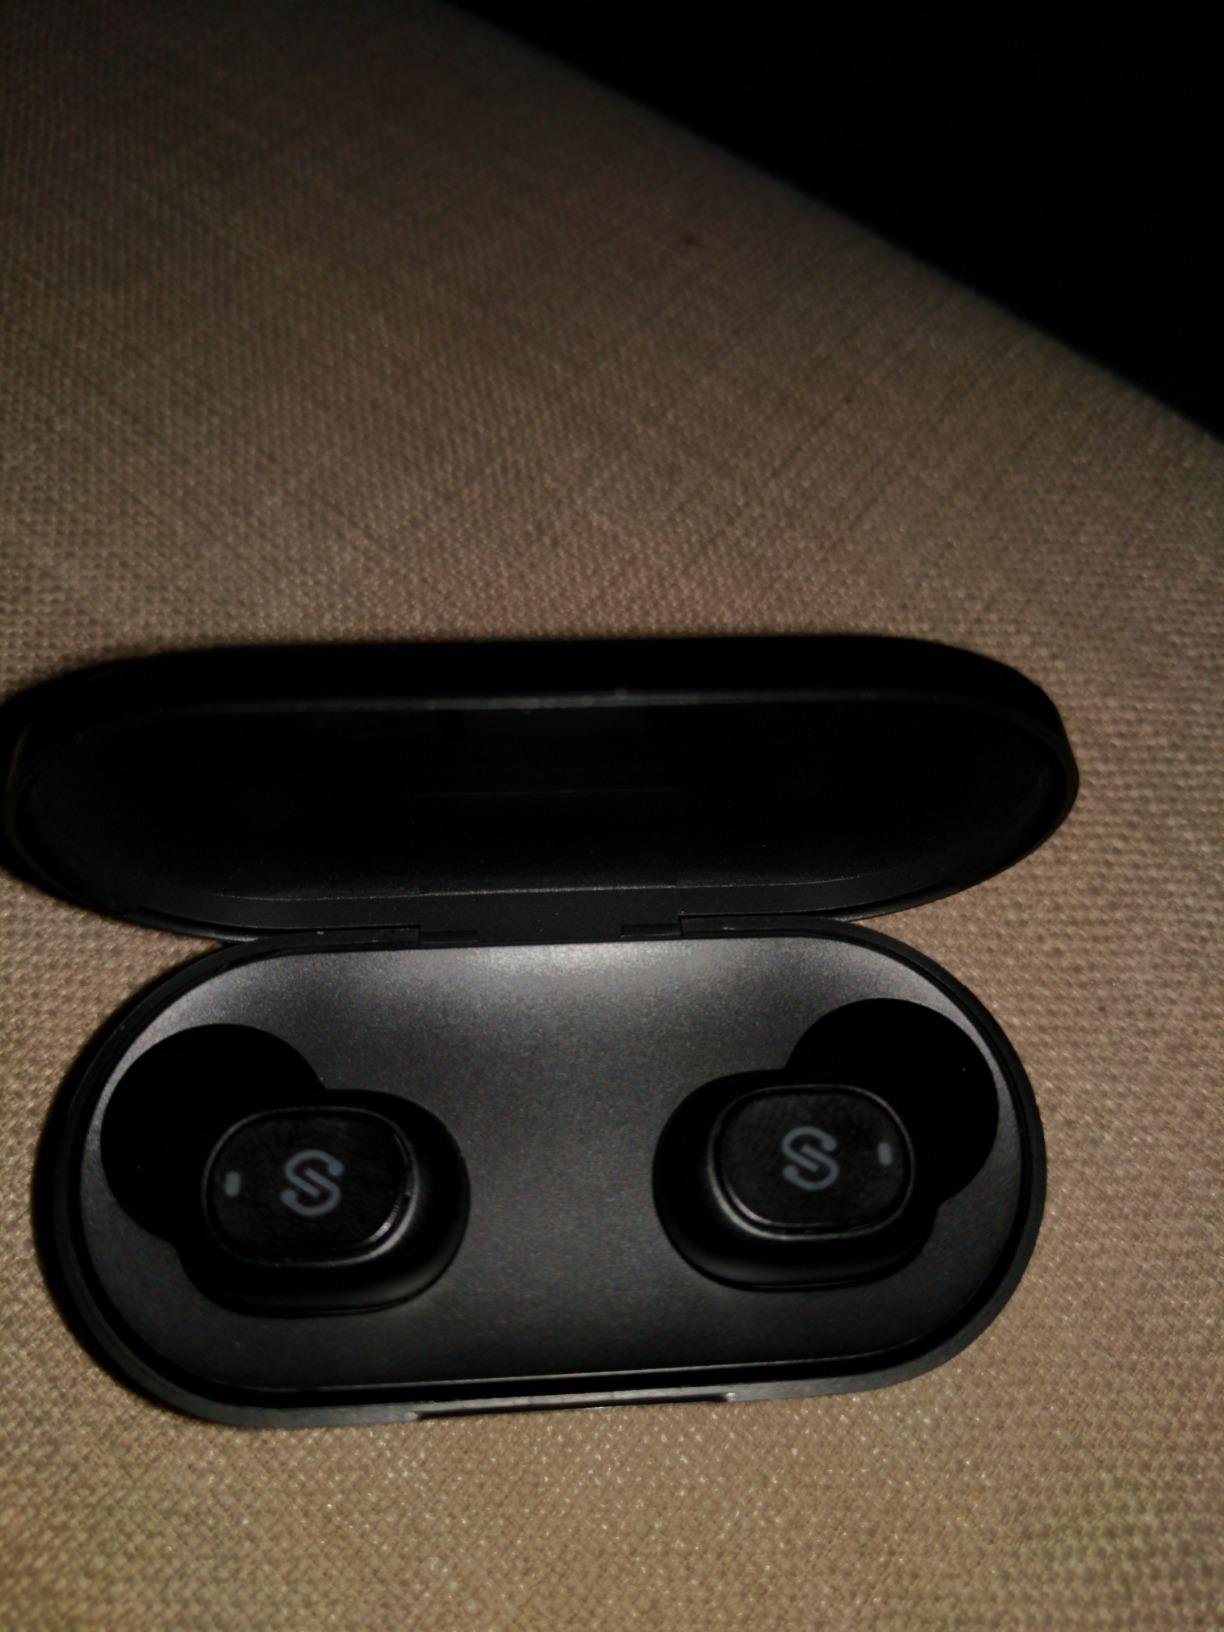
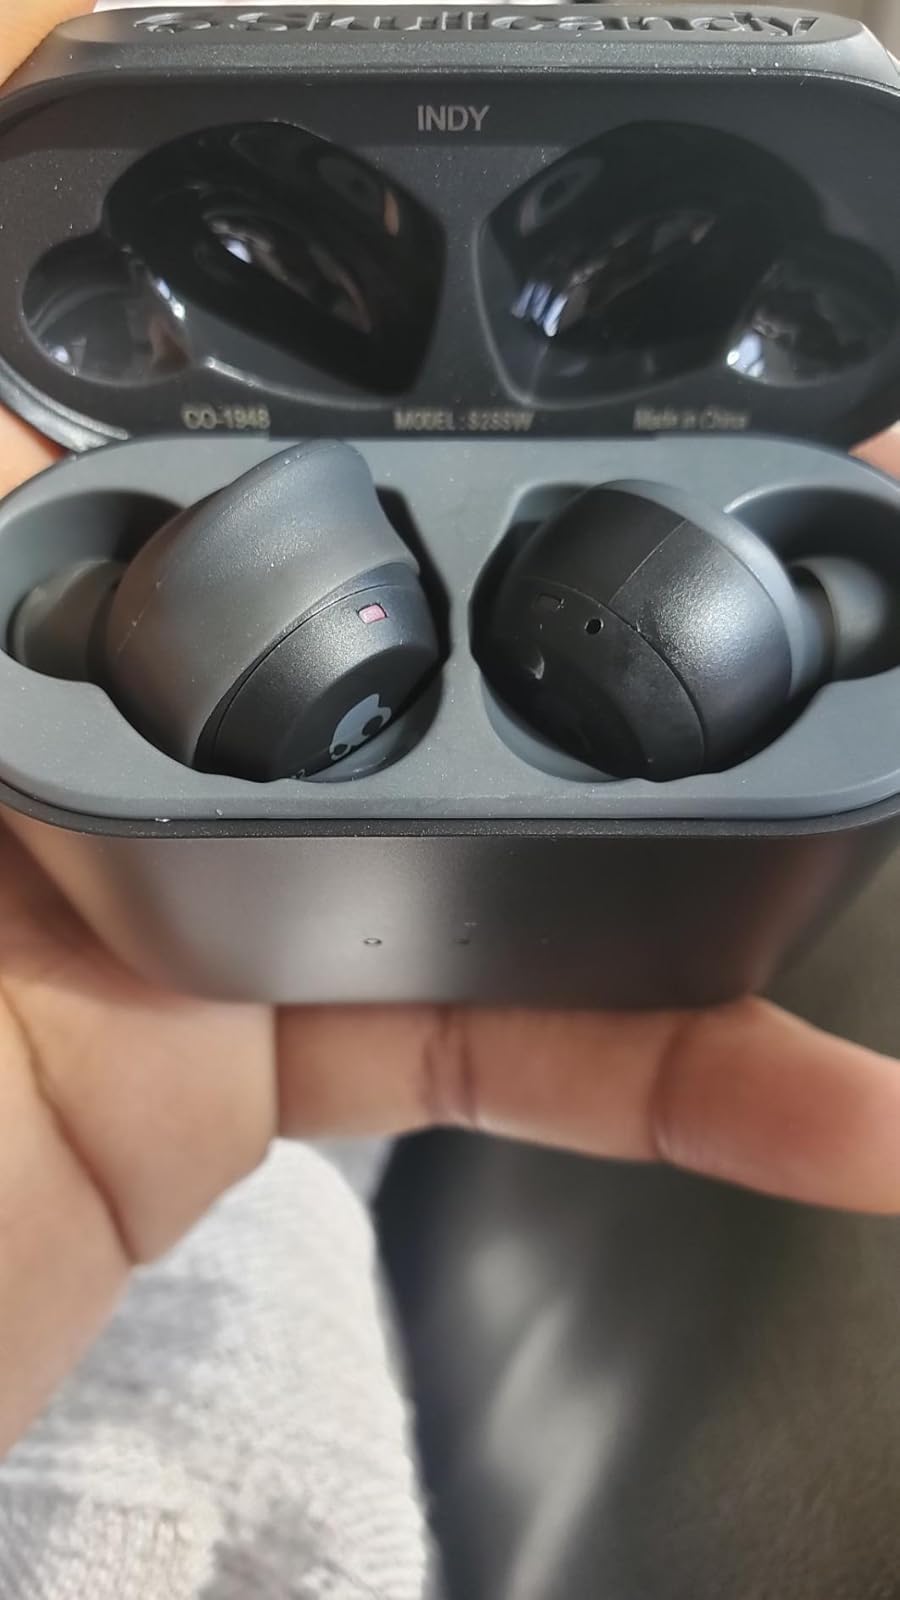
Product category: earbuds
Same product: no